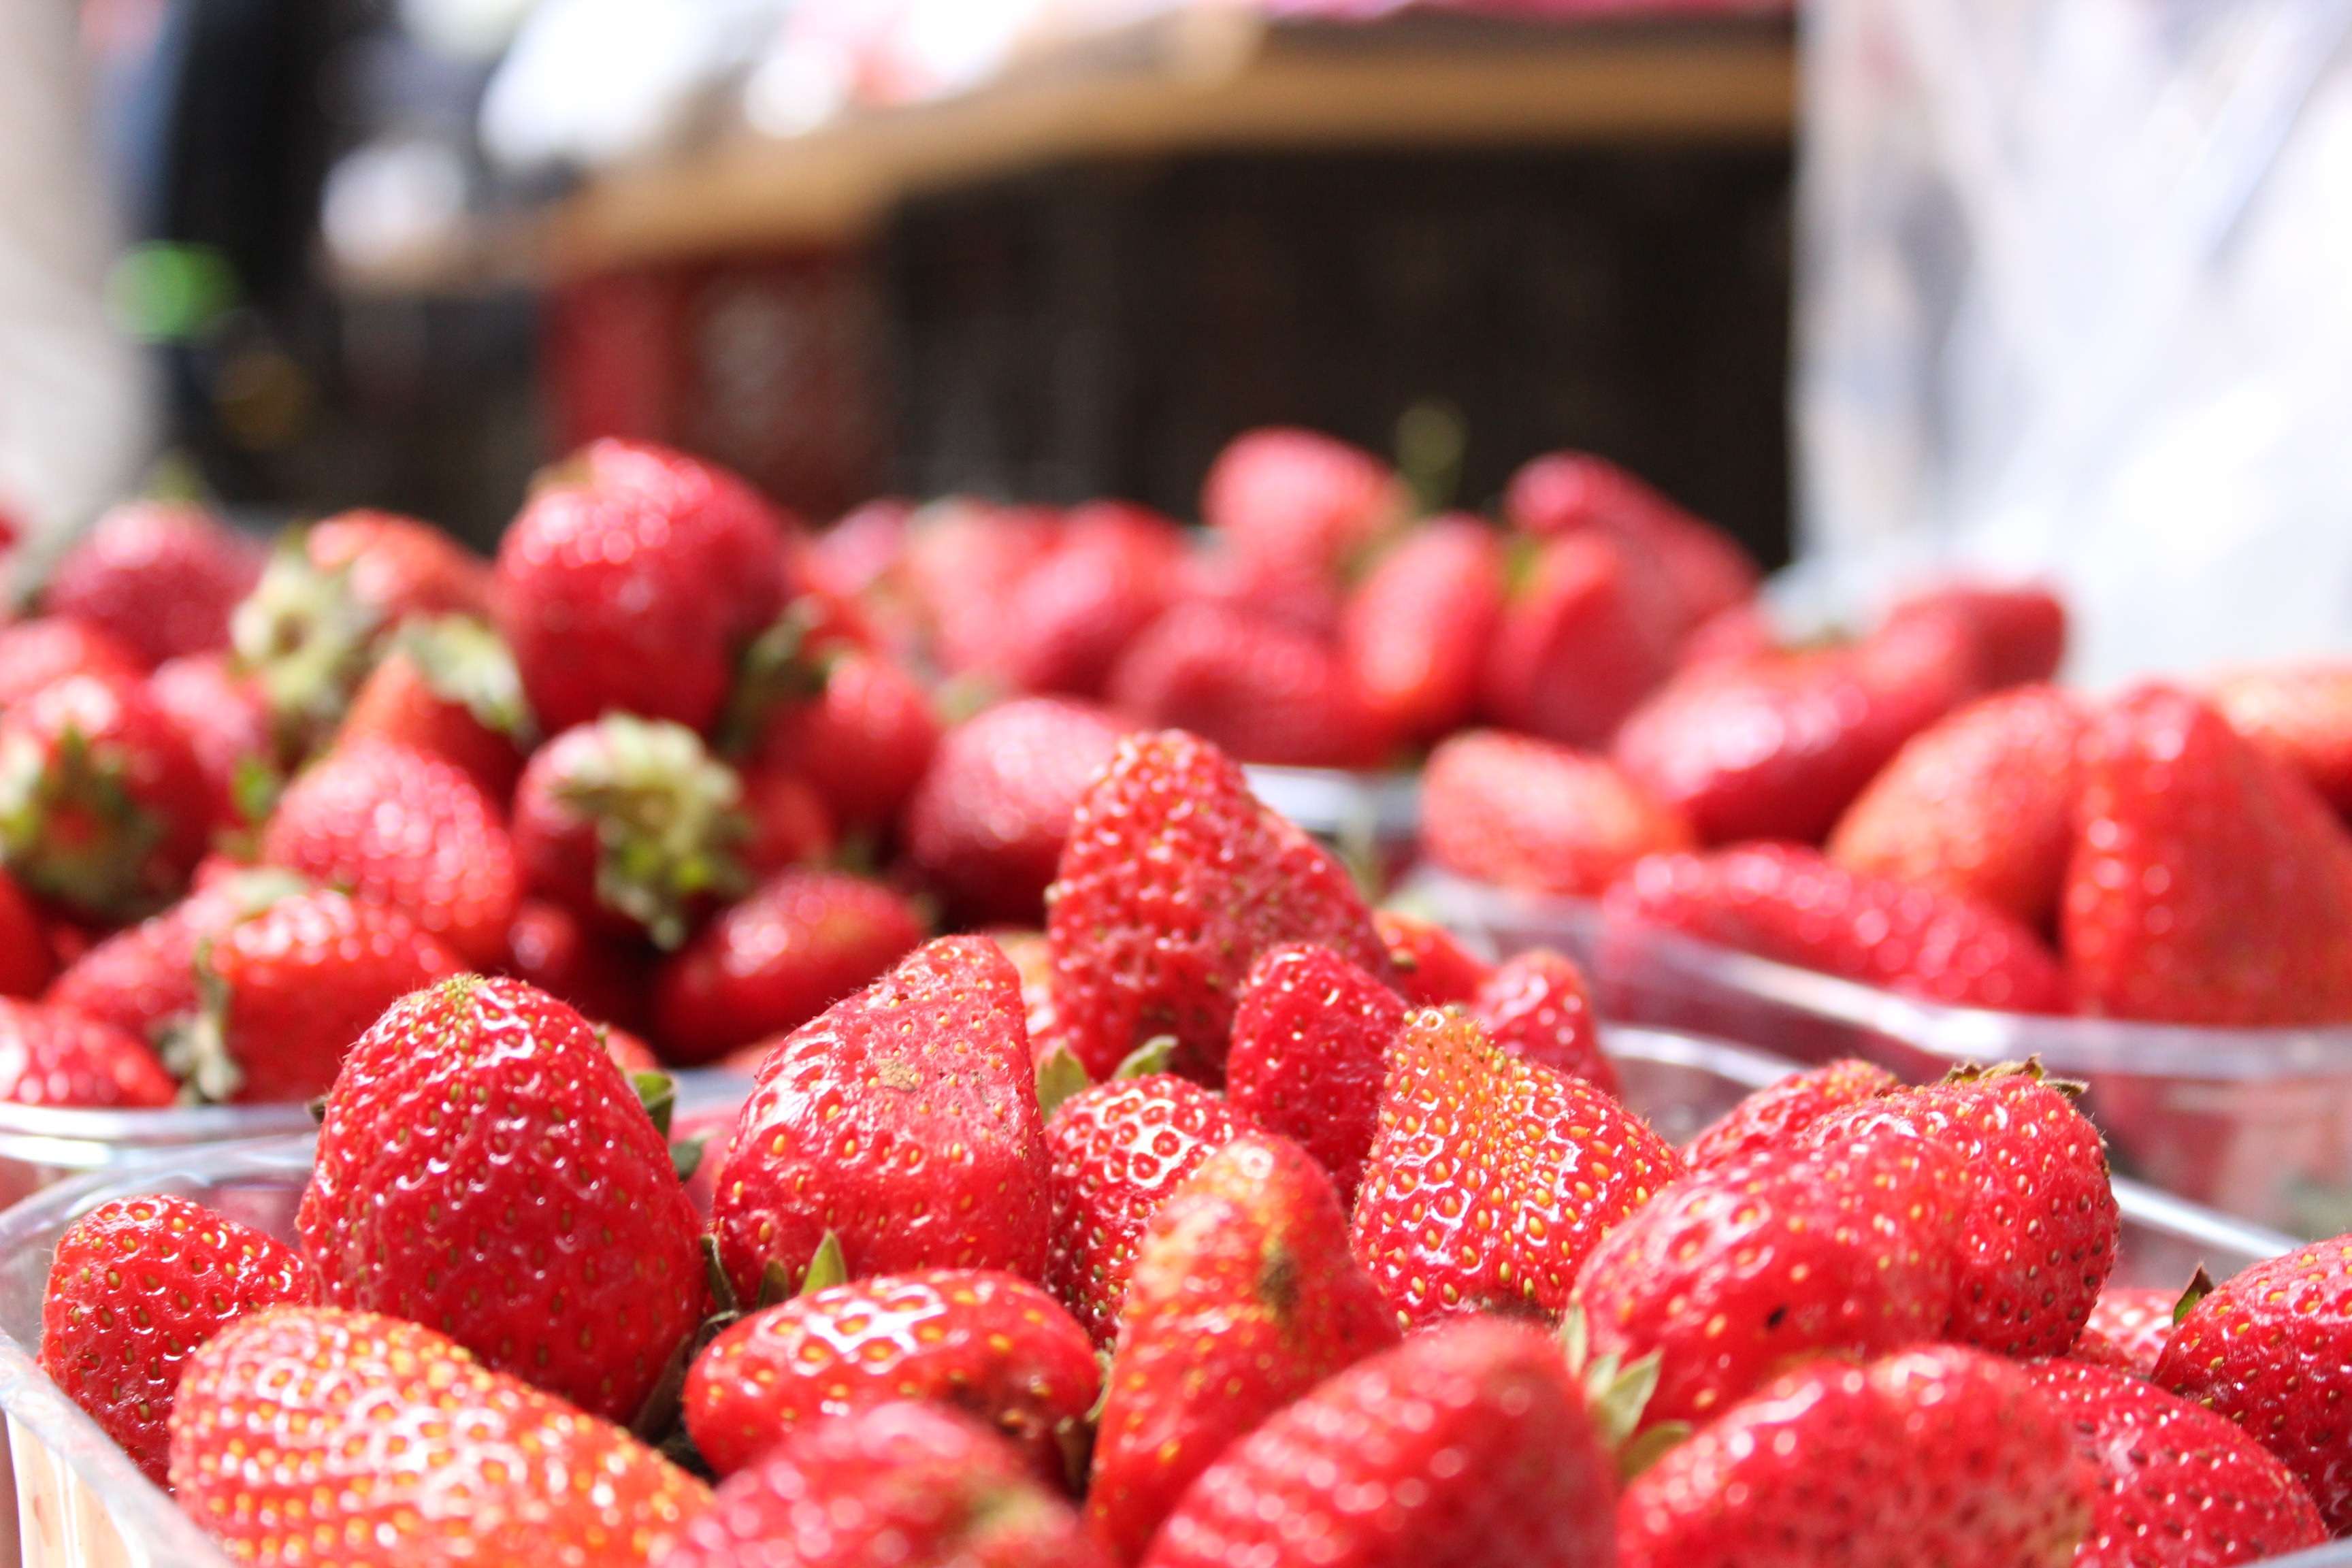
plant, raspberry, fruit, berry, meal, food, red, produce, breakfast, juicy, dessert, health, strawberry, freshness, strawberries, frutti di bosco